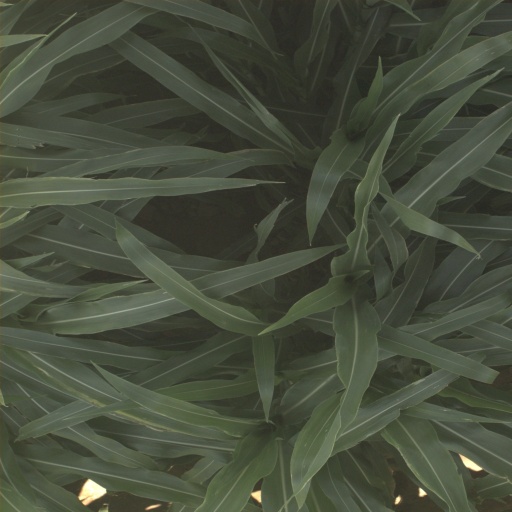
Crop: sorghum